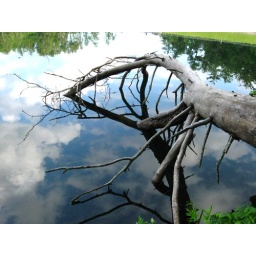
Fallen tree in water